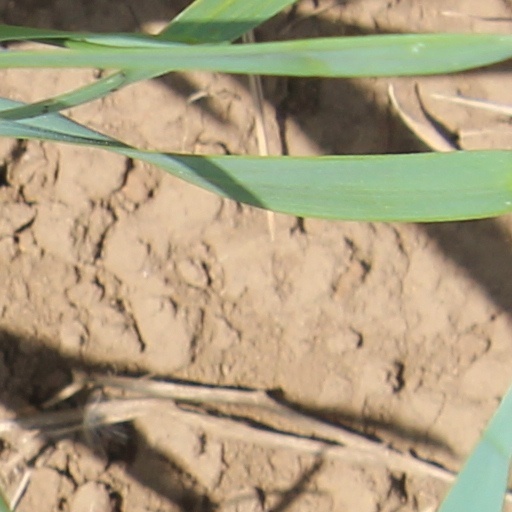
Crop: wheat